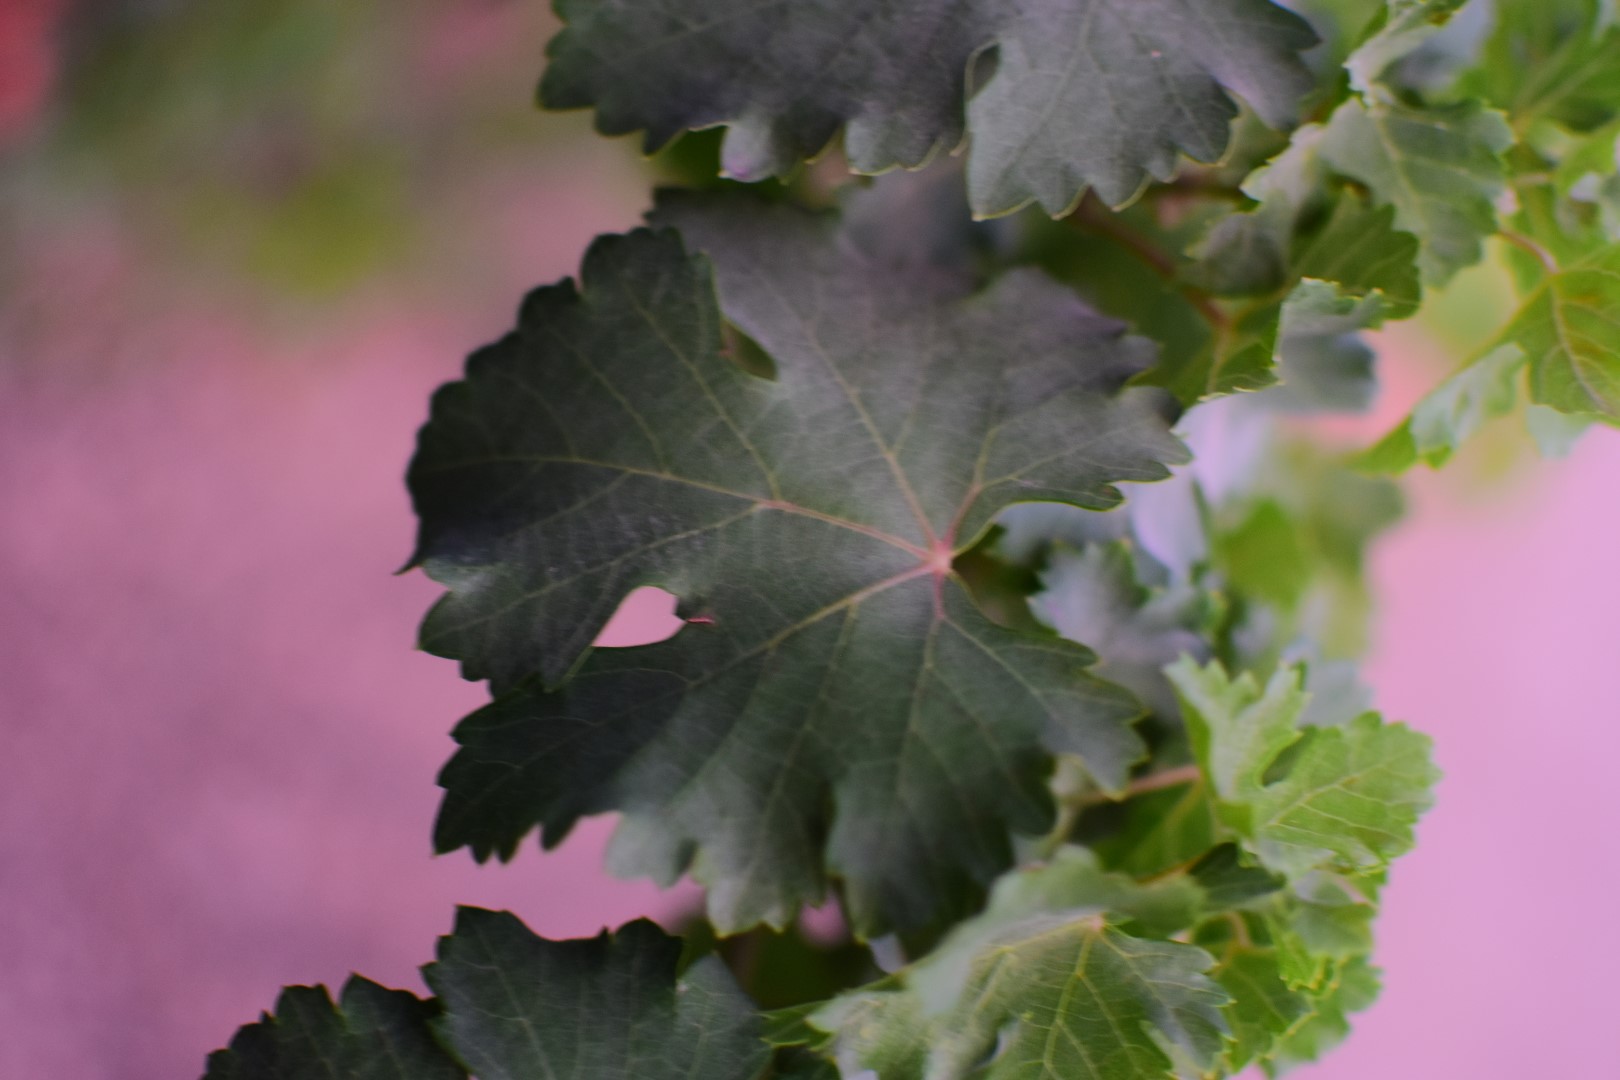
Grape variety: Aswud Balad